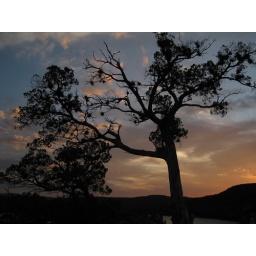
Live Oak tree growing on the rocks near Pennybacker Bridge.